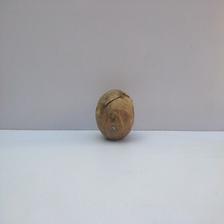
Size: Spoiled